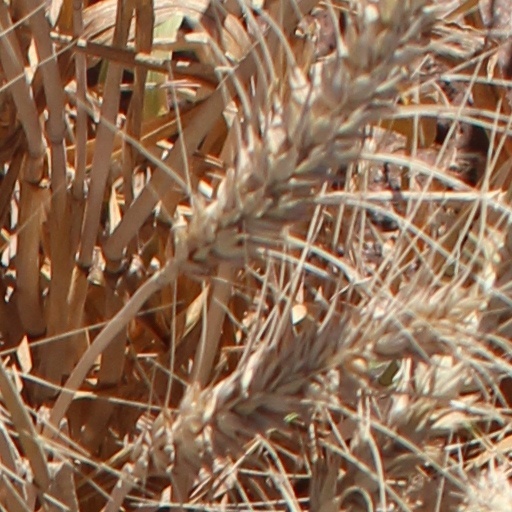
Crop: wheat